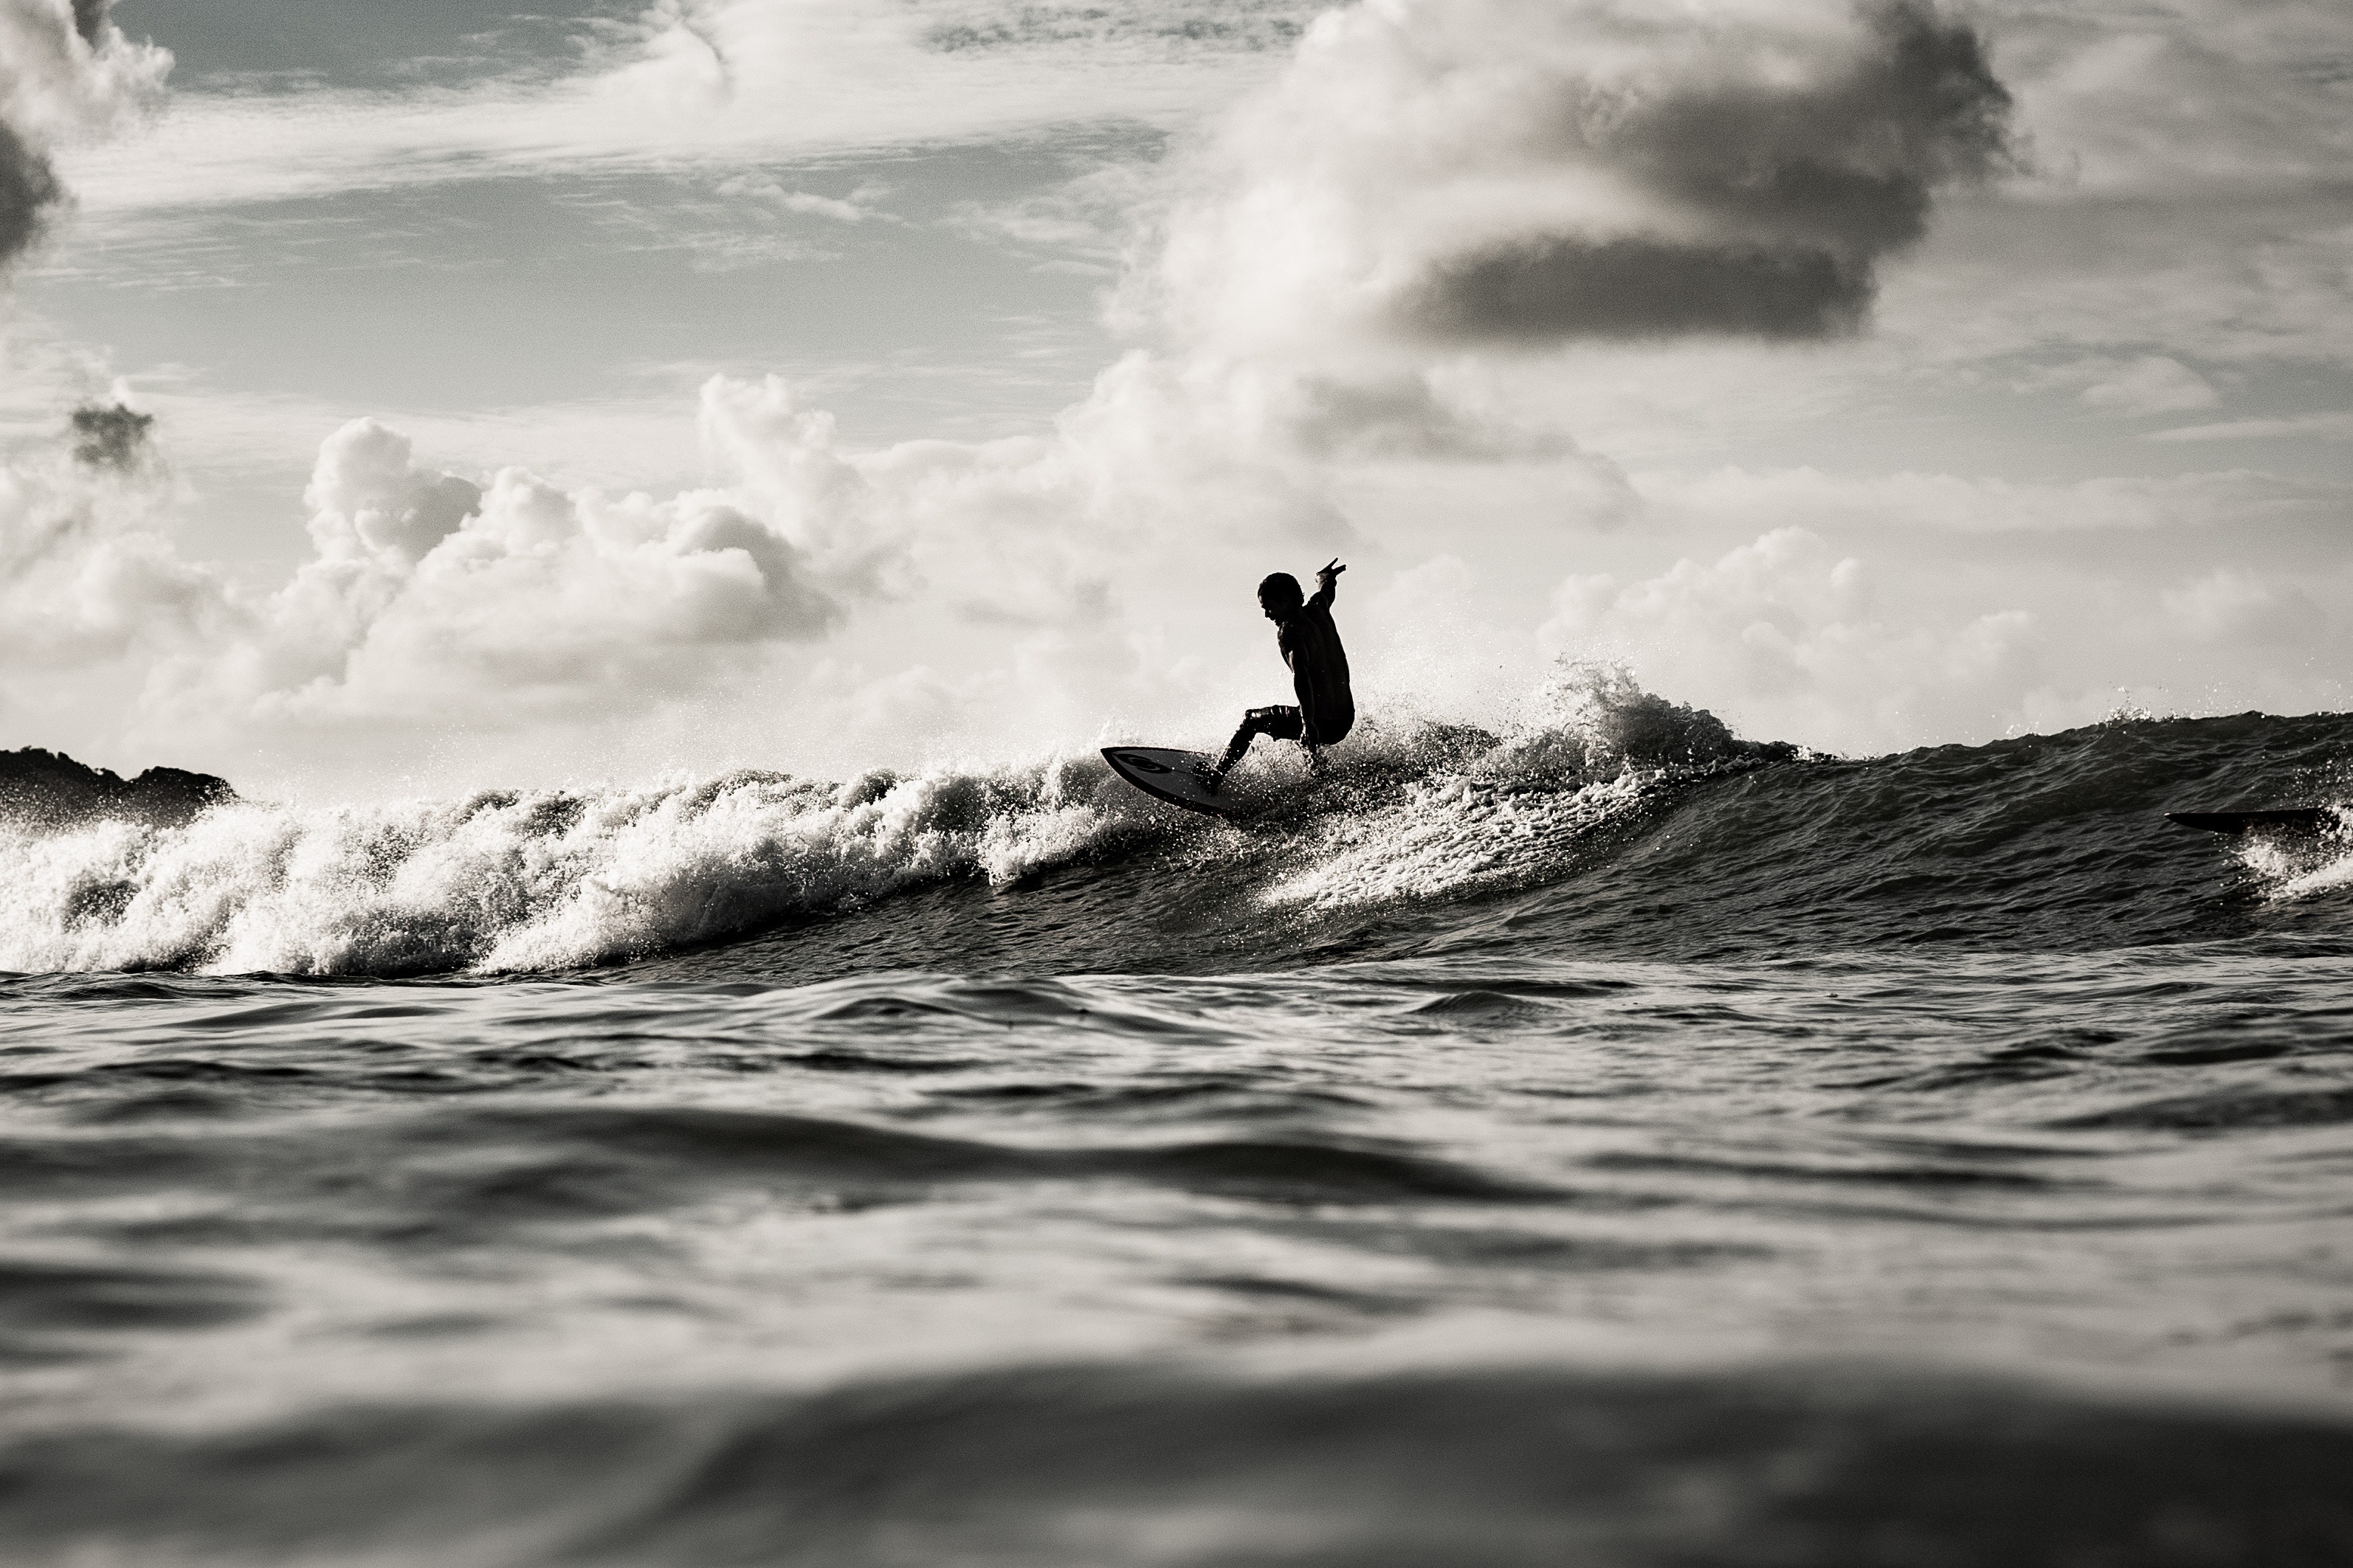
sea, cloud, water, surfing, surfboard, sky, liquid, fluid, style, flash photography, black and white, Surfing Equipment, recreation, wind wave, monochrome, monochrome photography, personal protective equipment, wind, sports, horizon, sports equipment, landscape, boardsport, extreme sport, People in nature, surface water sports, water sport, ocean, wave, stock photography, wetsuit, fun, individual sports, tide, beach